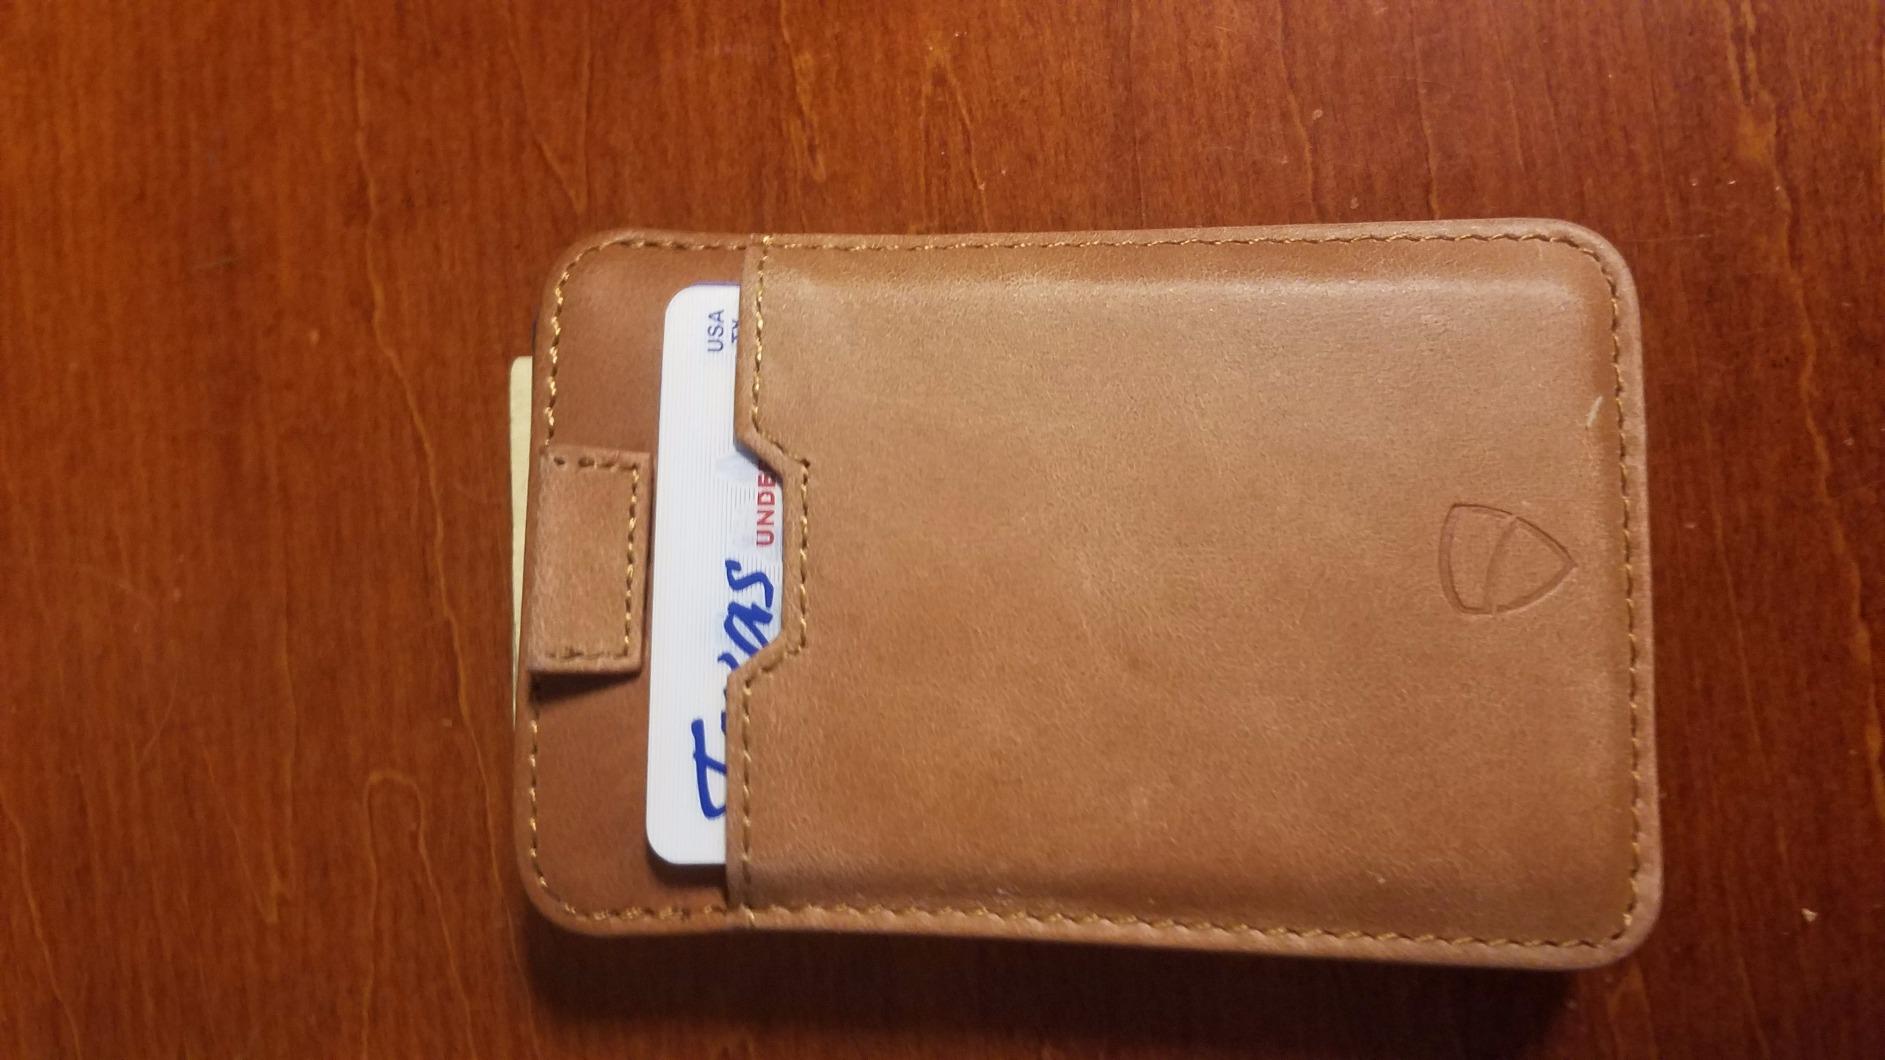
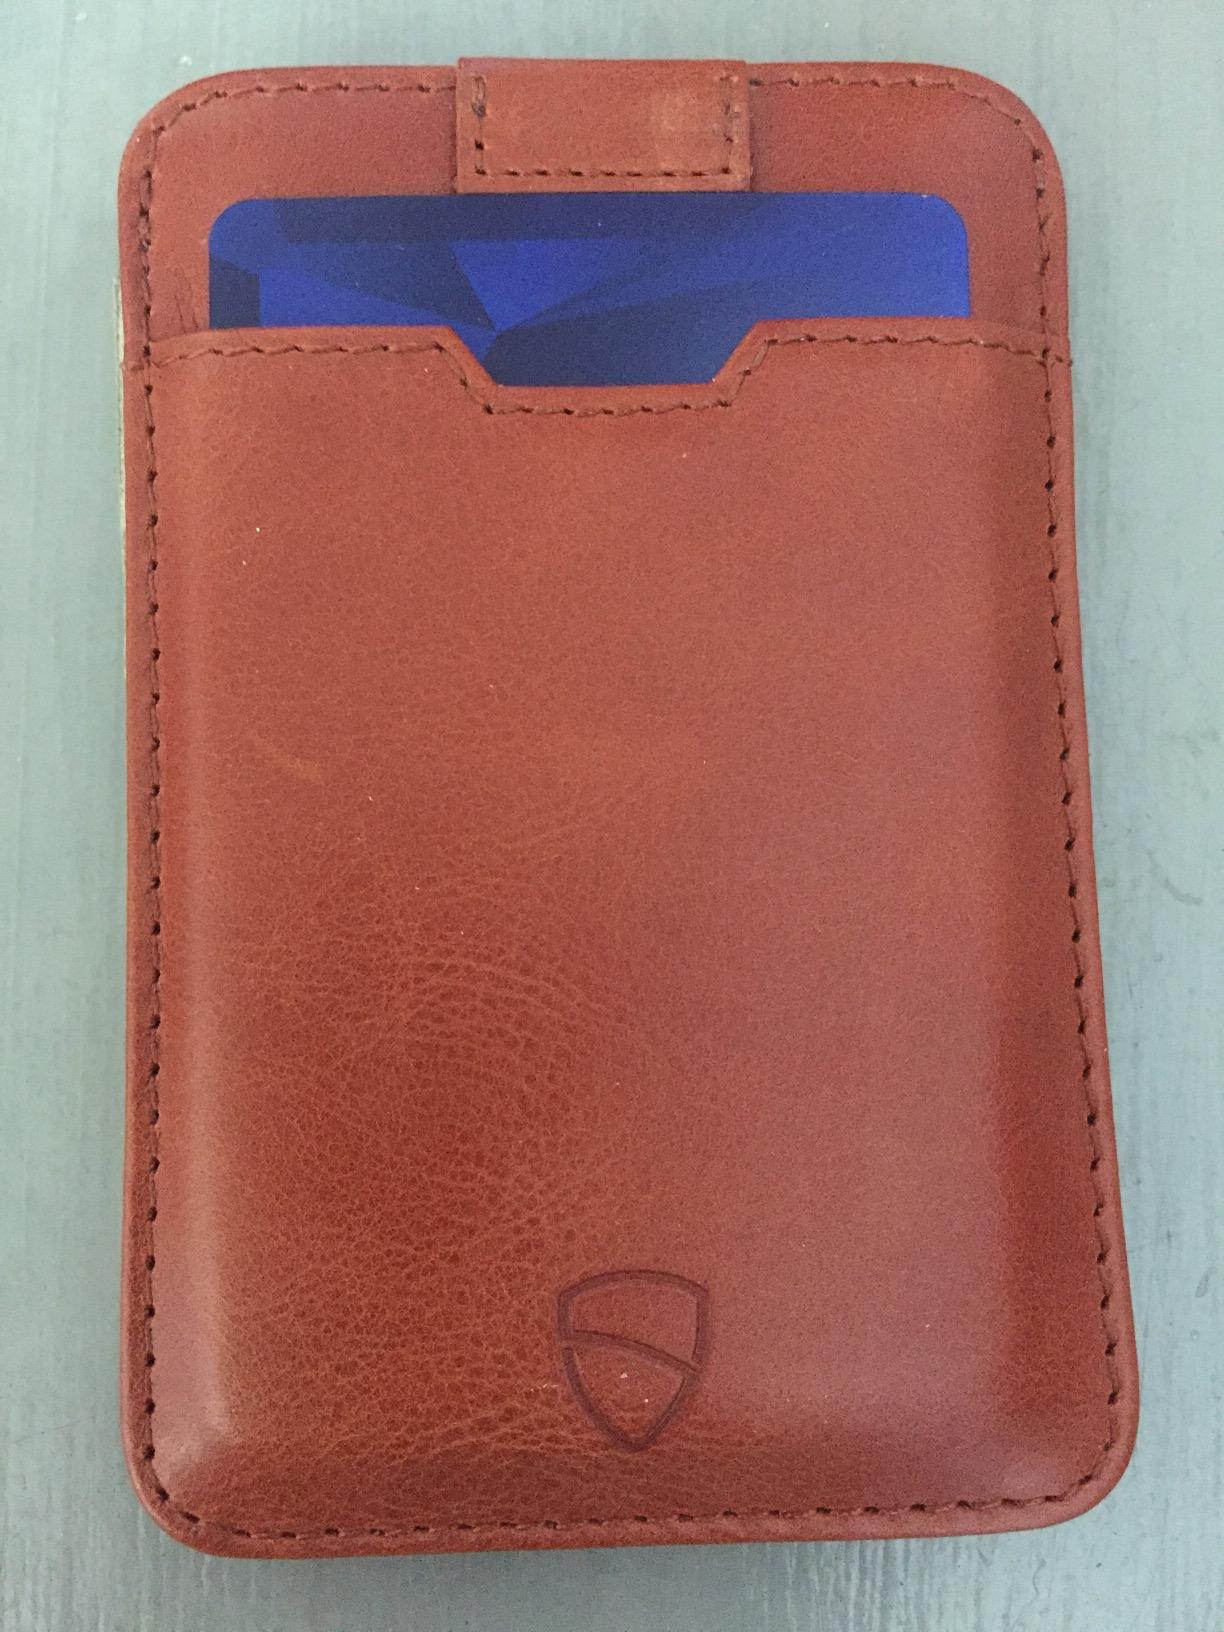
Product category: accessories_wallet
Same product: yes